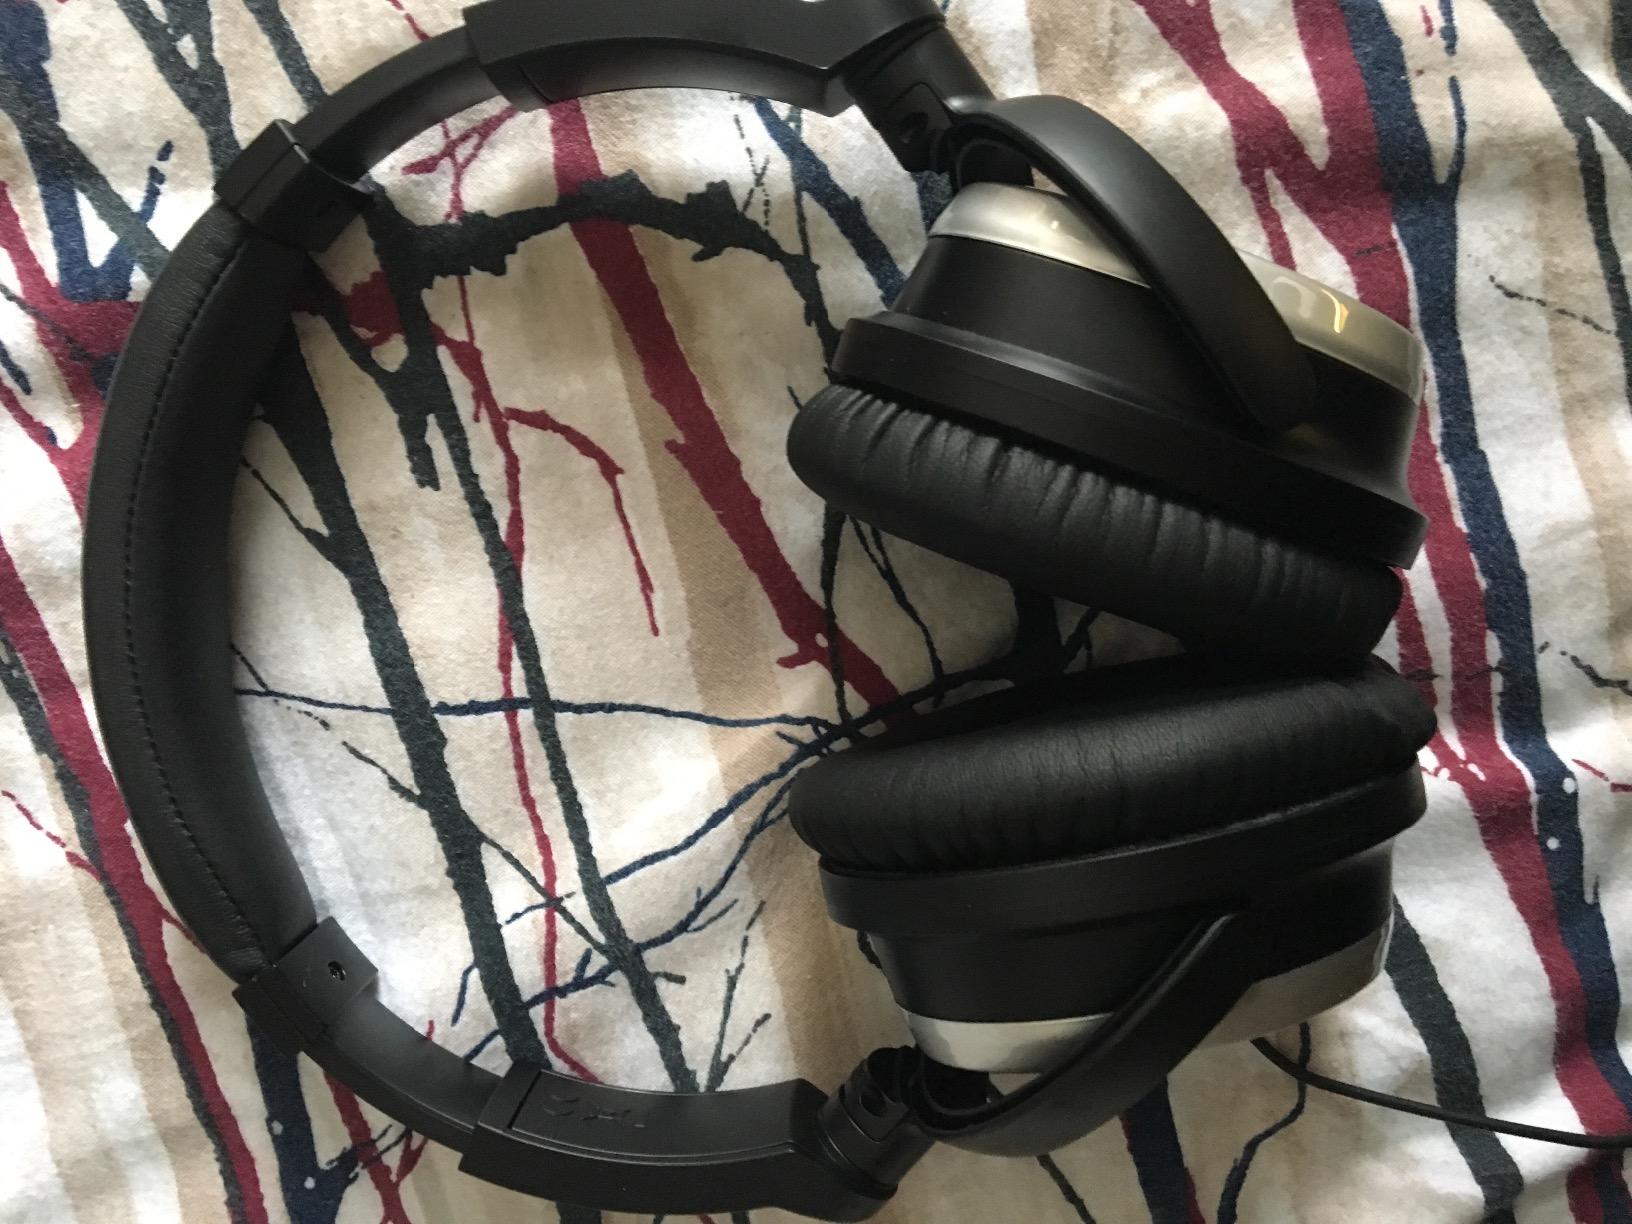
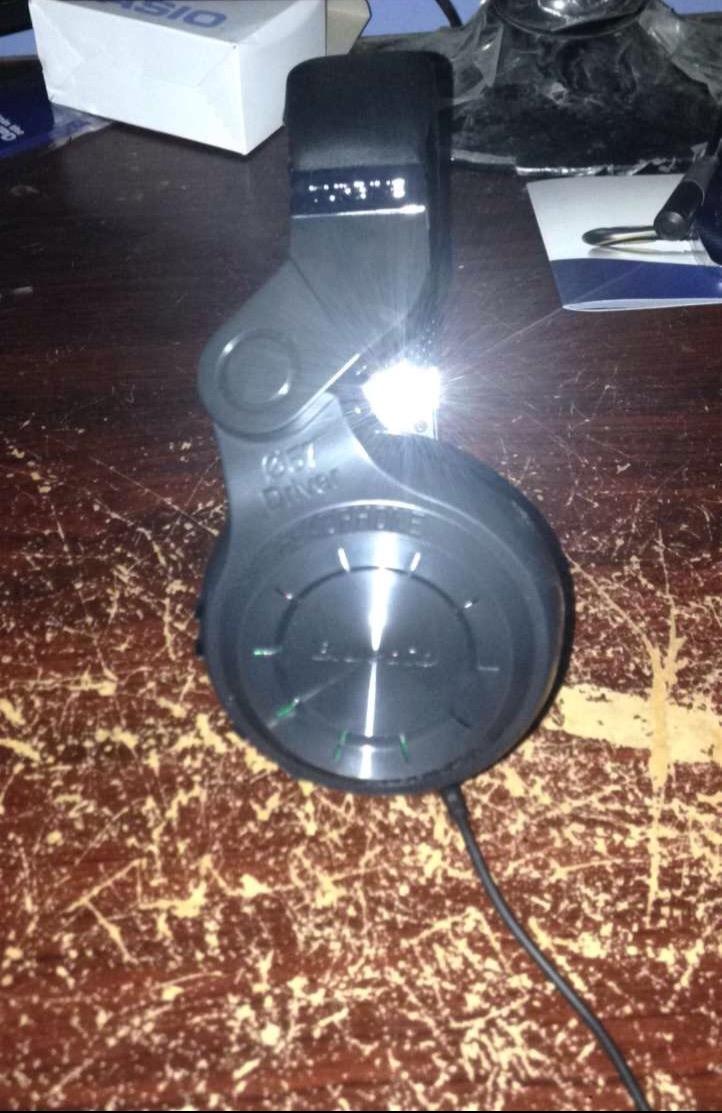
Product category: headphones
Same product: no